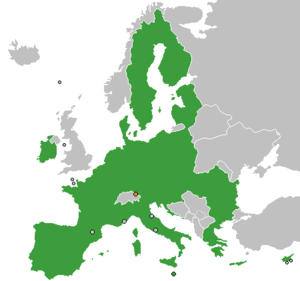
Les relations entre le Liechtenstein et l'Union européenne sont basées sur une union douanière entre ces deux entités, ainsi qu'une « intégration » assez avancée à travers des traités bilatéraux.